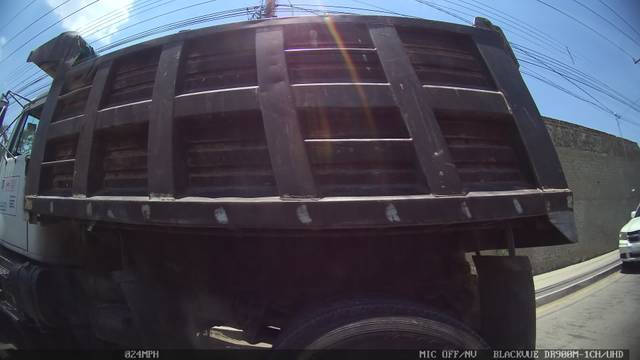
Region: Mexico
Coordinates: 20.759, -103.43